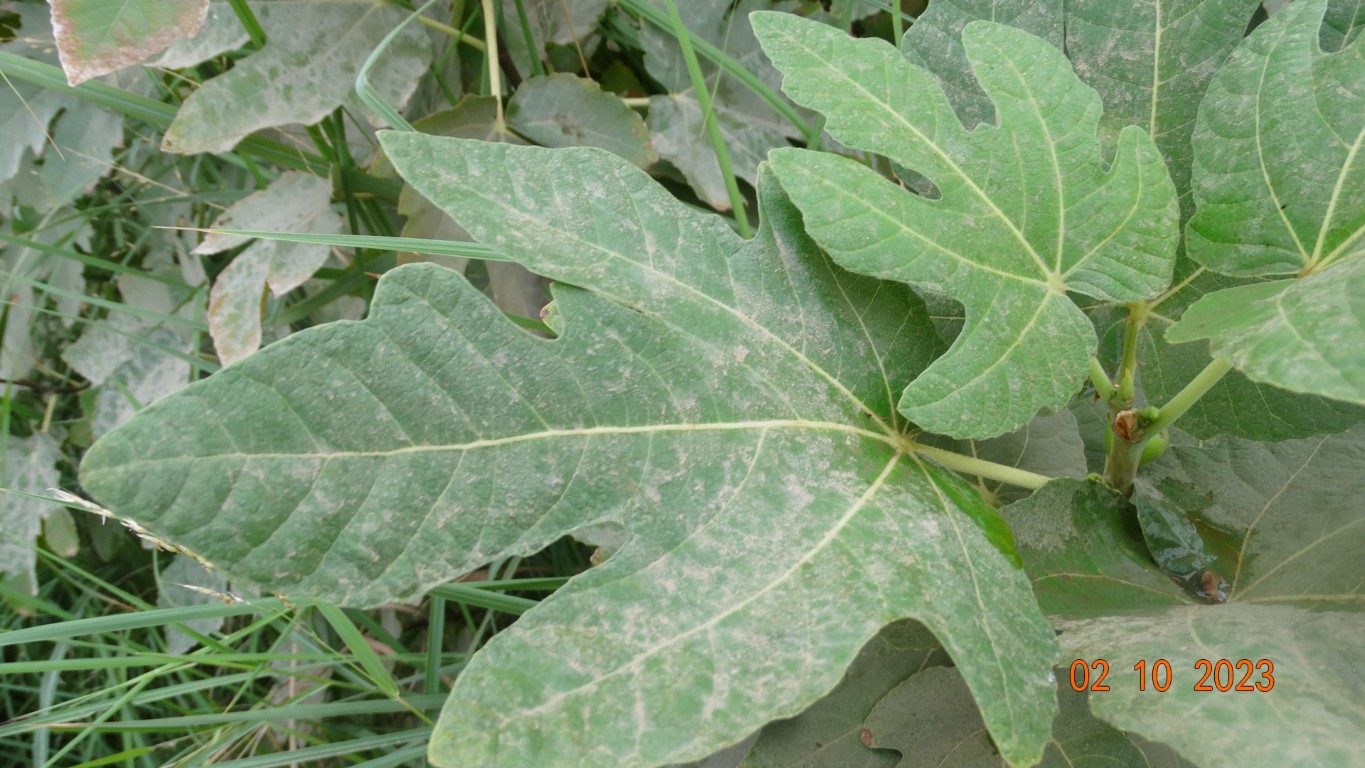
Label: healthy